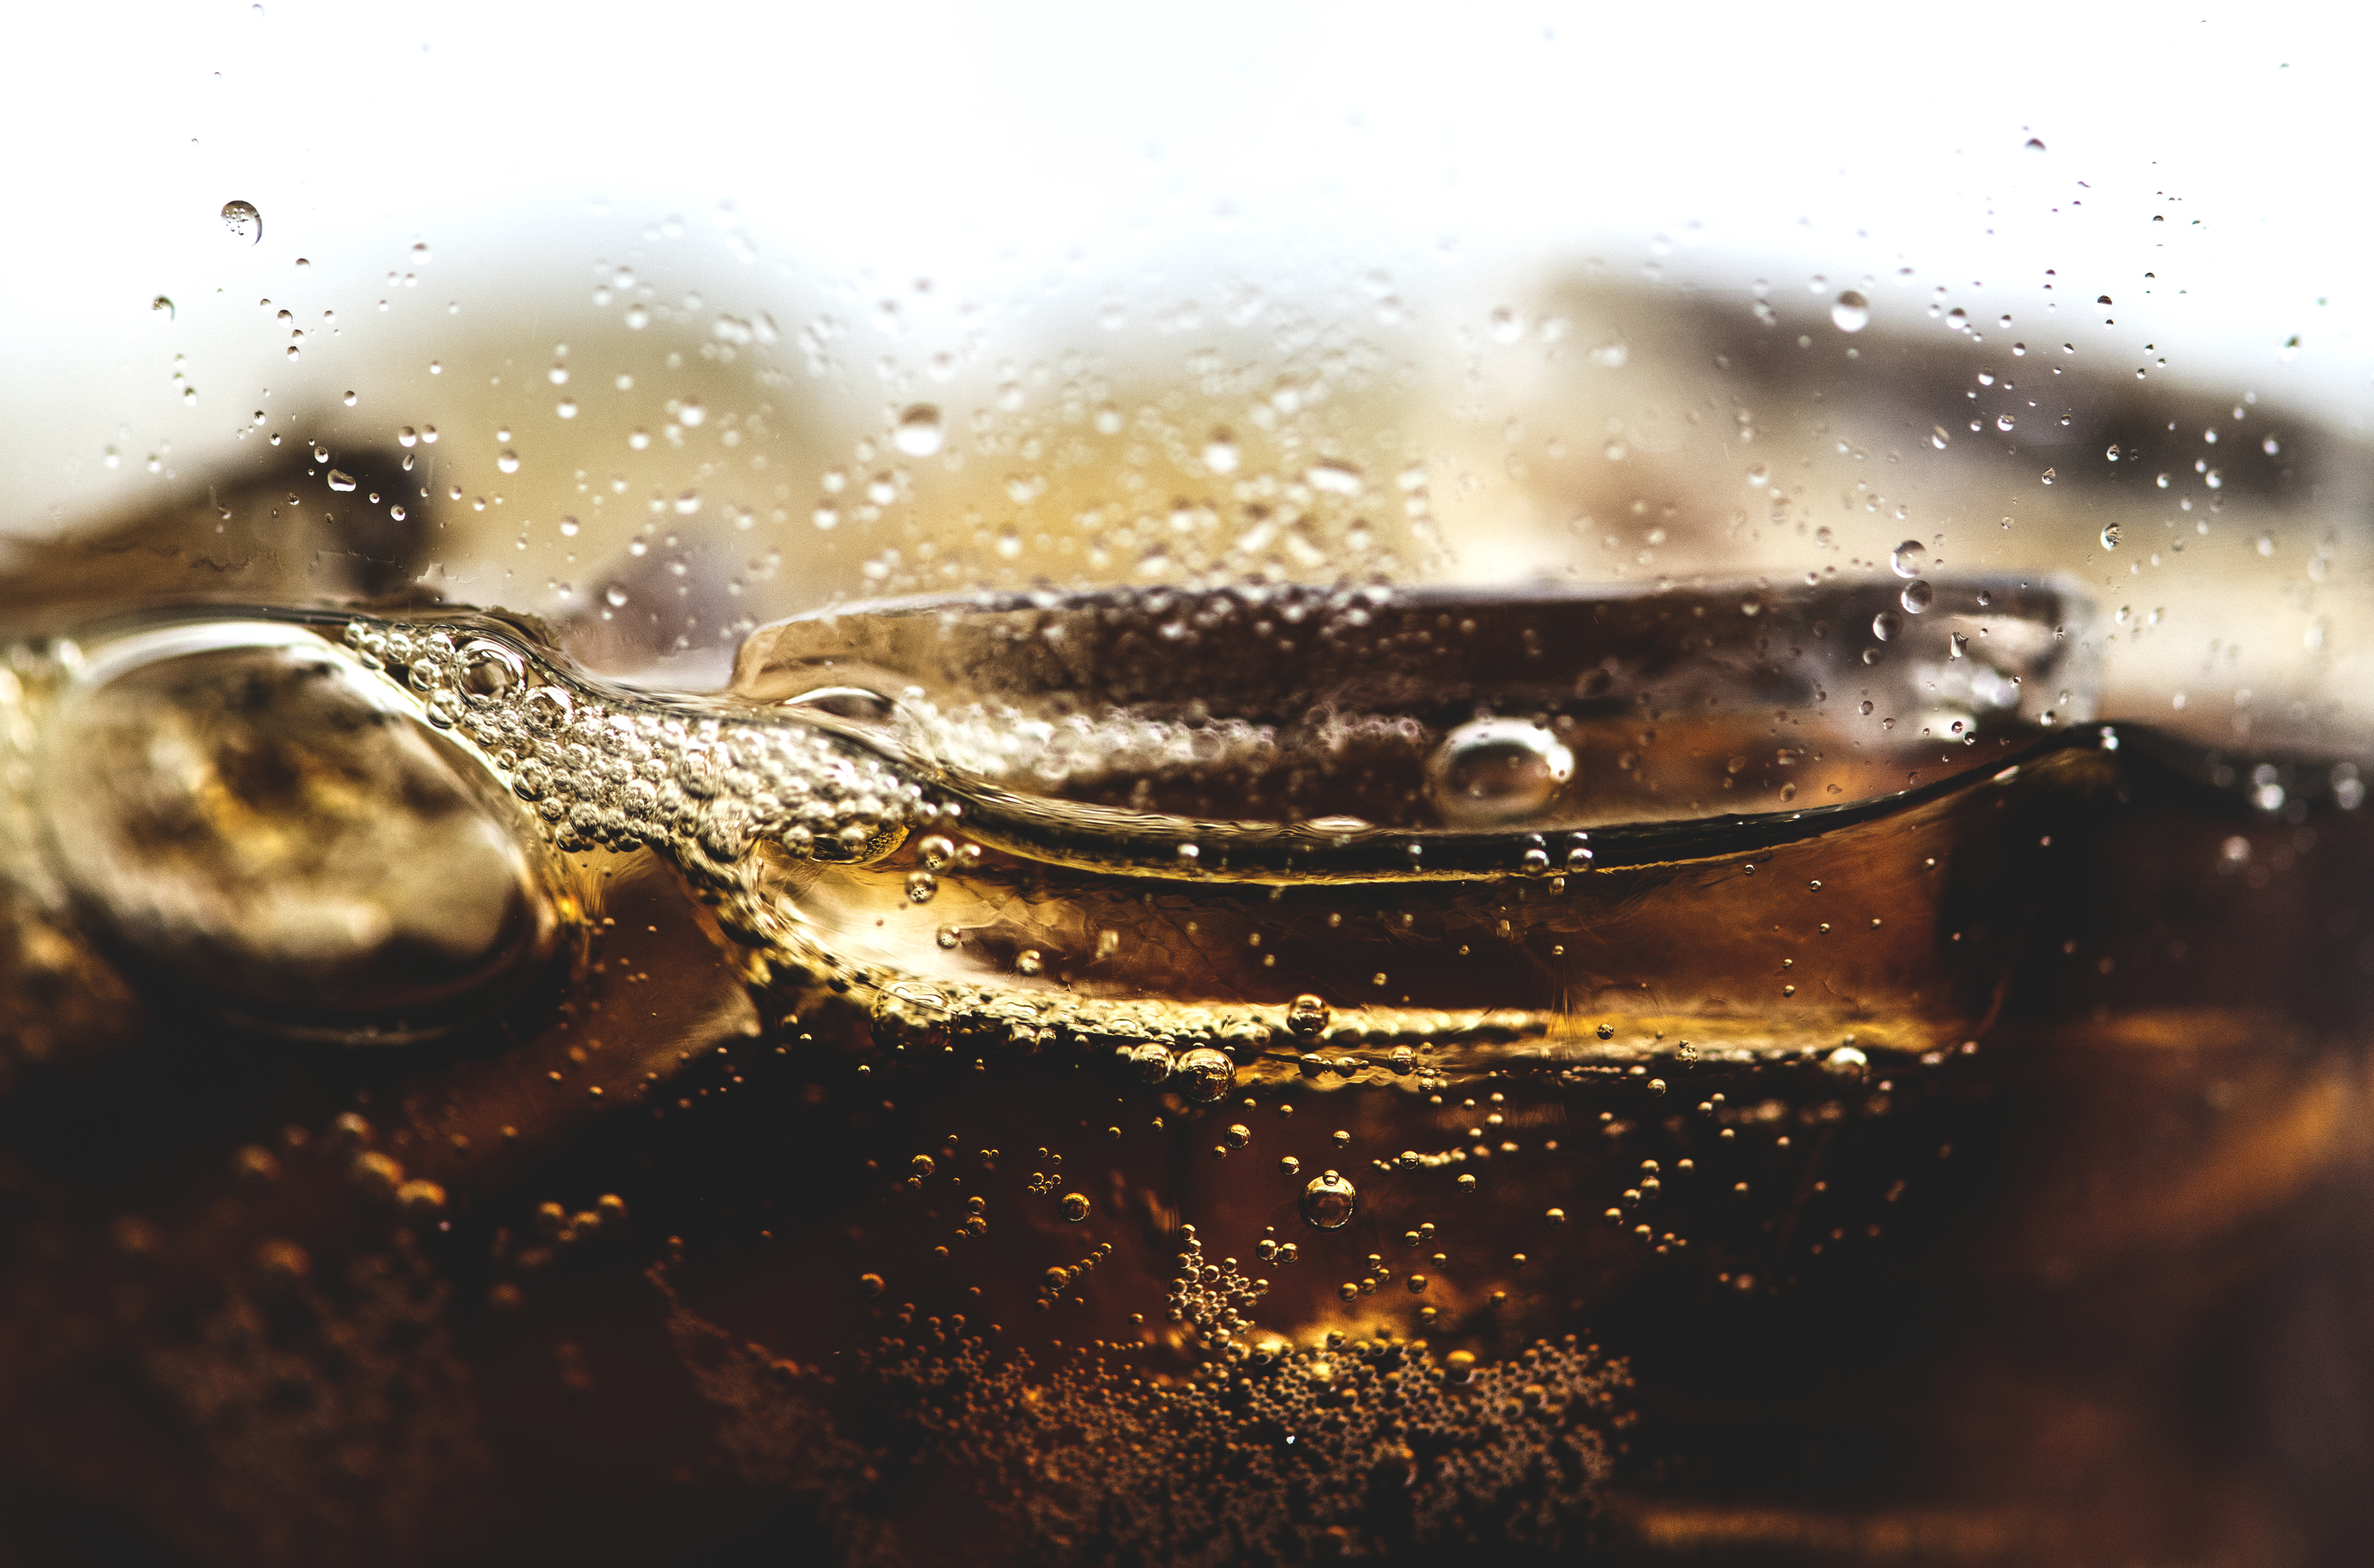
background, beverage, bubble, caffeine, carbonated, carbonated drink, carbonated water, close up, cola, cold, cold drink, dehydration, drink, drinking, fizz, fizzy, flavored, flavoring, fresh, freshness, glass, ice, ice cube, liquid, macro, pop, refreshing, refreshment, soda, soft drink, sugary, tasty, thirst, thirsty, unhealthy, wallpaper, water, drop, moisture, photography, still life photography, macro photography, liquid bubble, stock photography, reflection, fluid